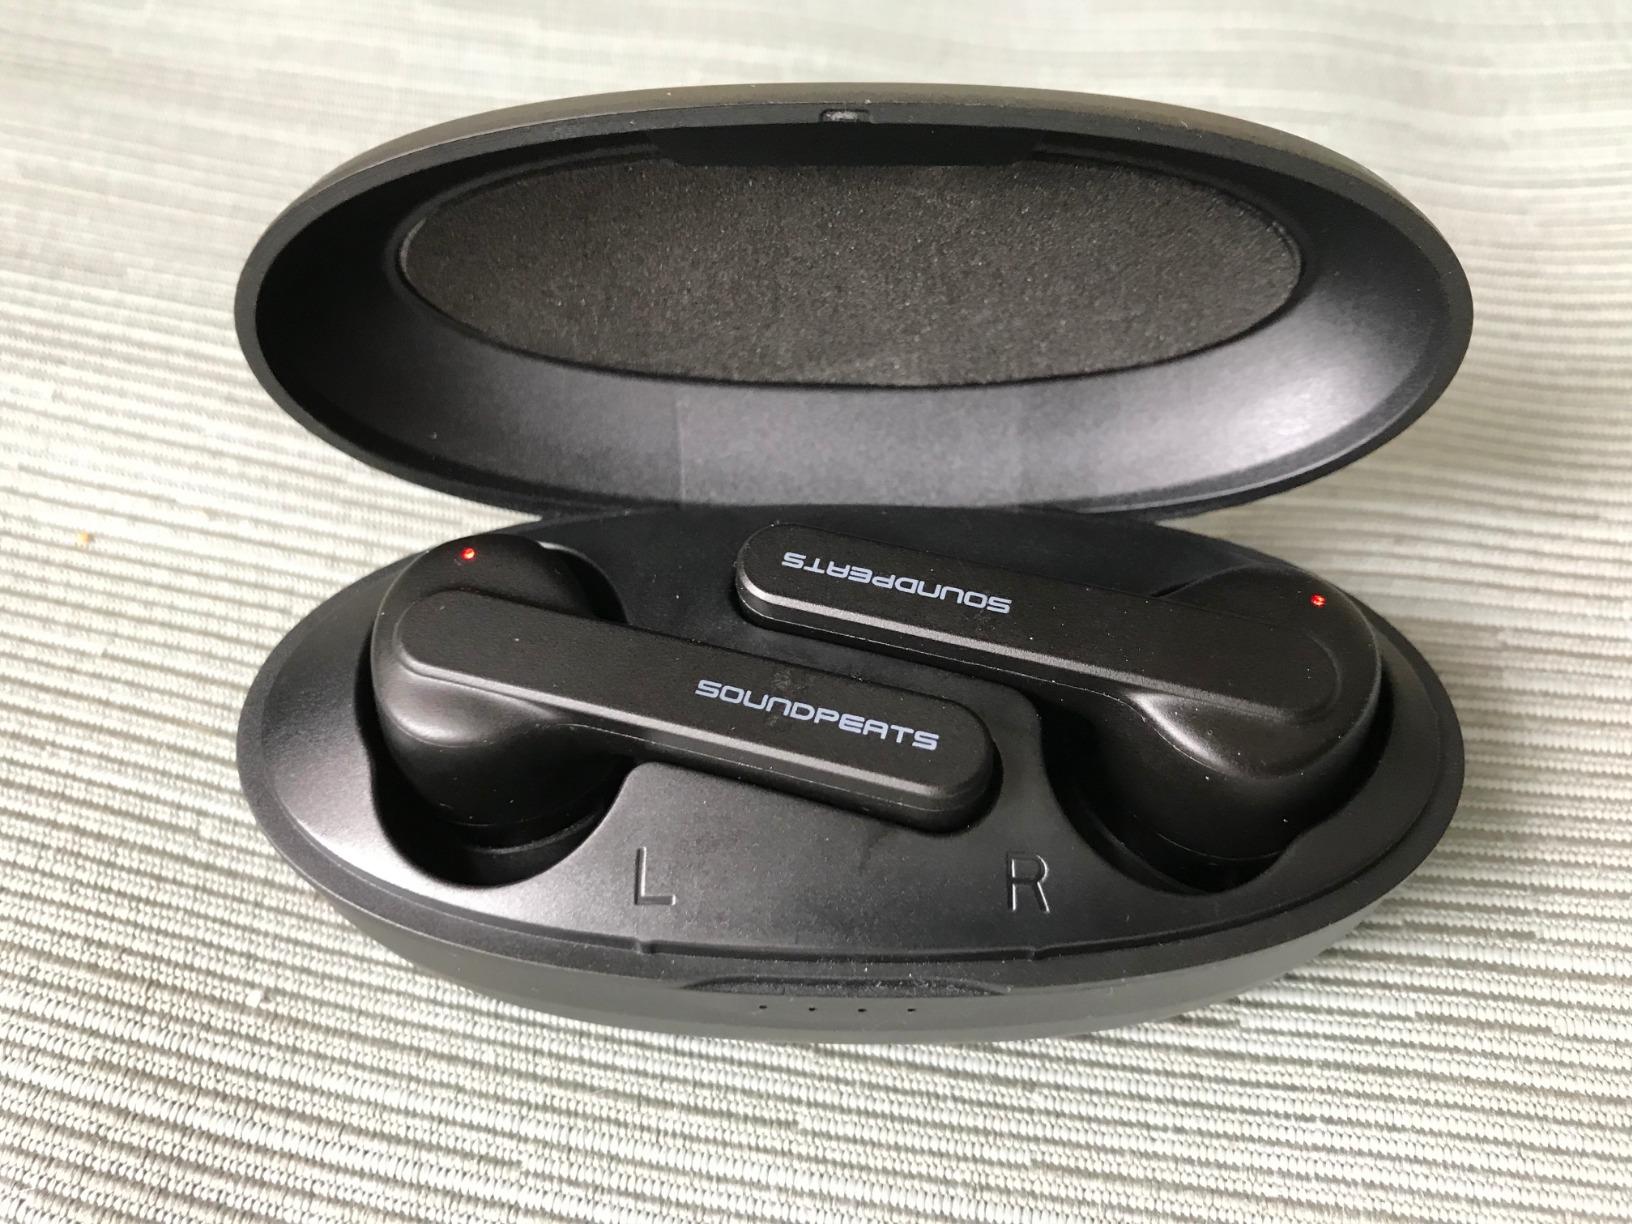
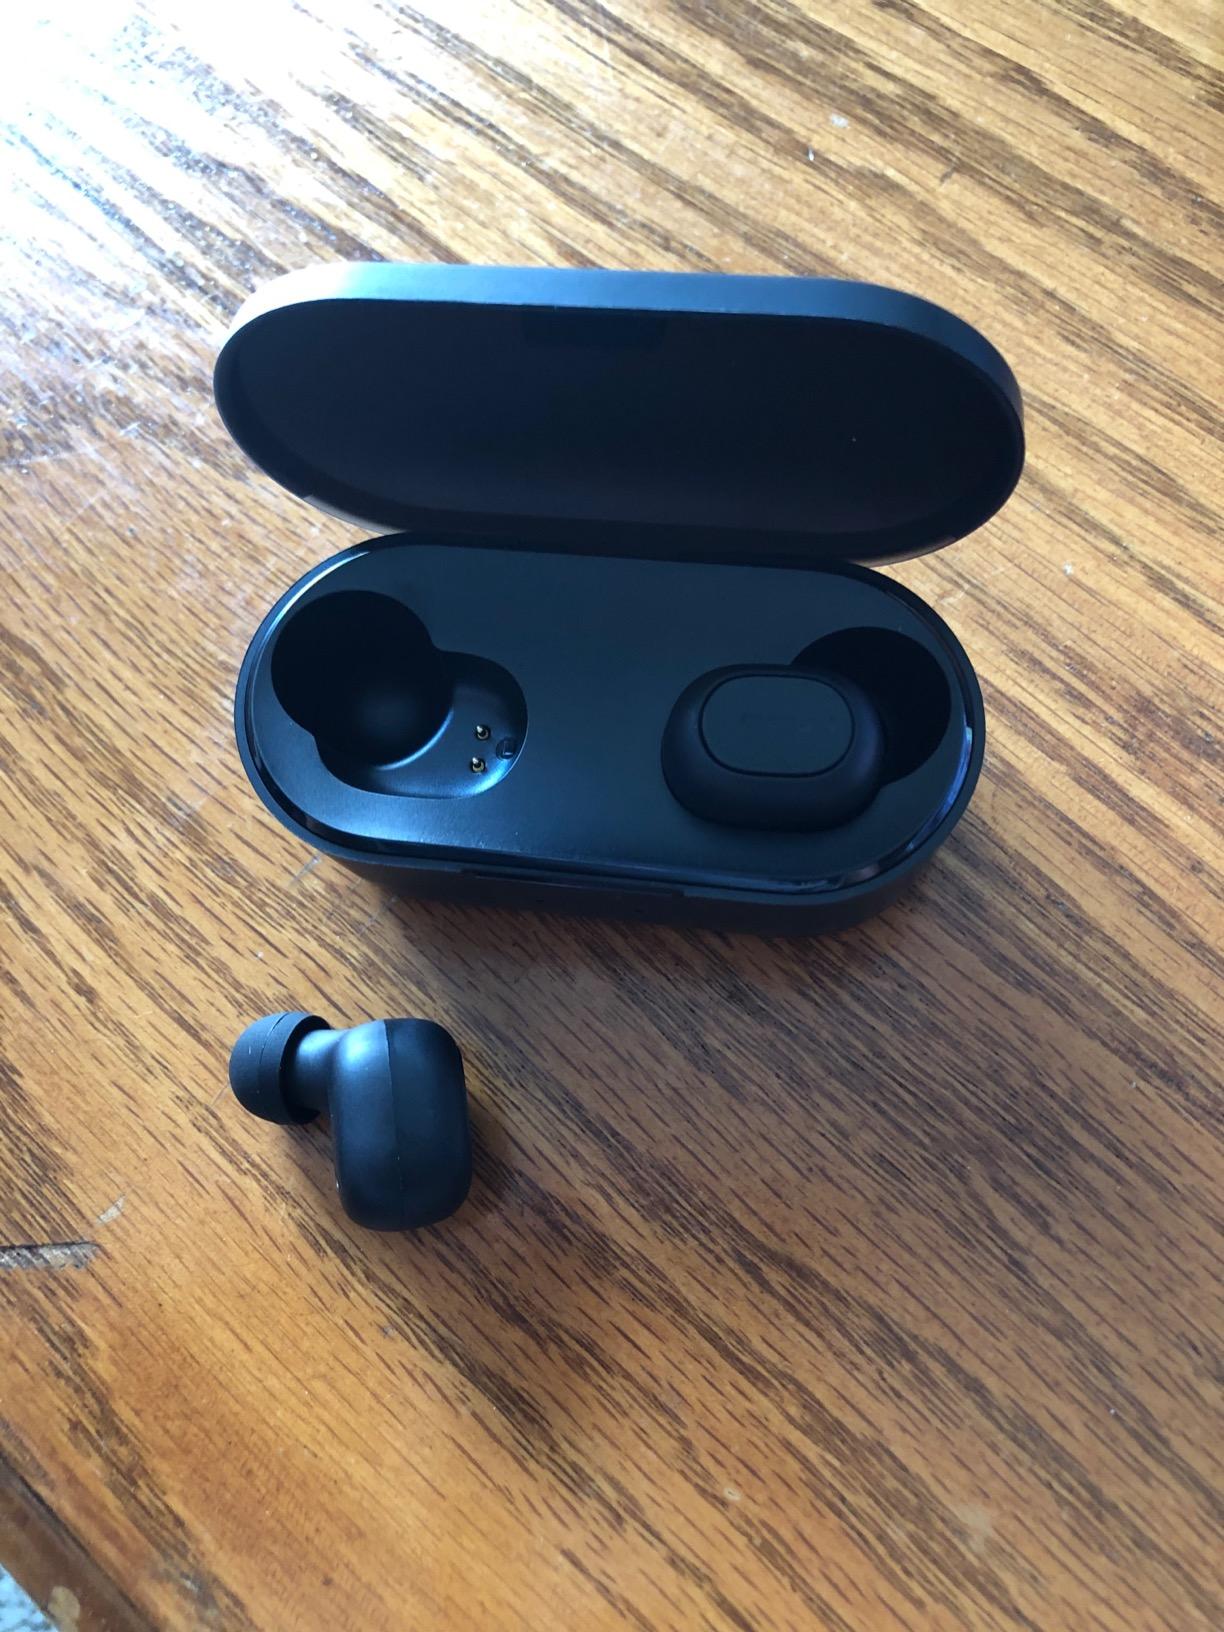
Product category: earbuds
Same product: no